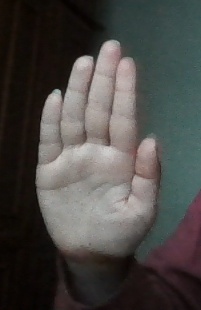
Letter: seen